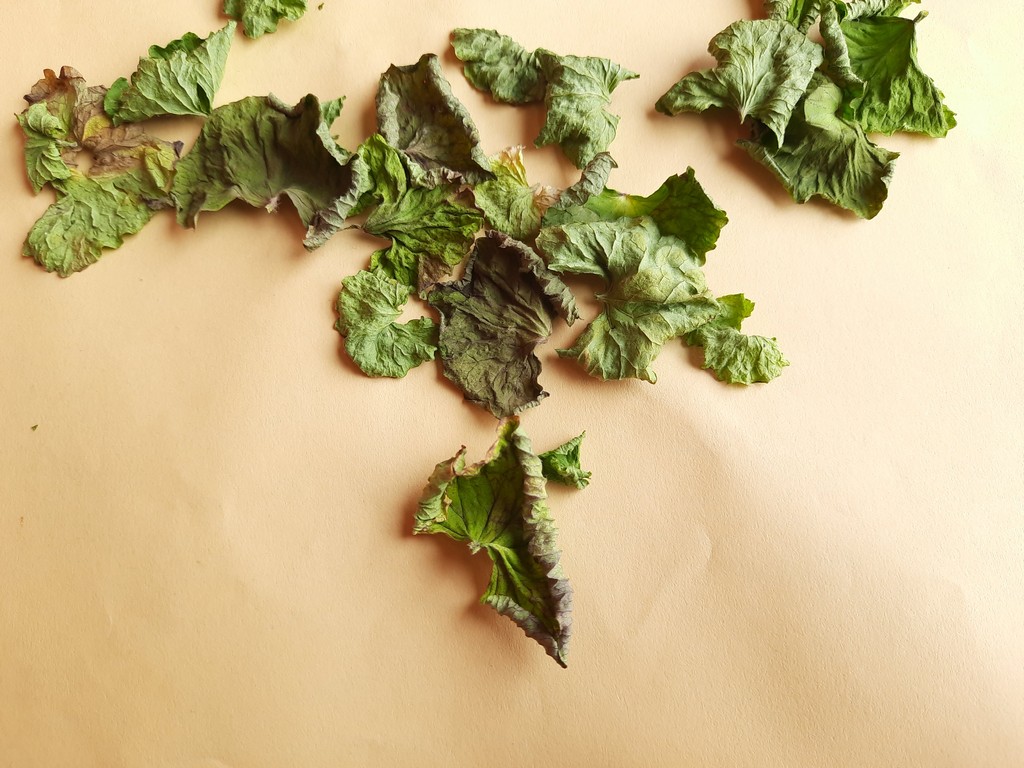
Label: Dried